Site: brandenburg
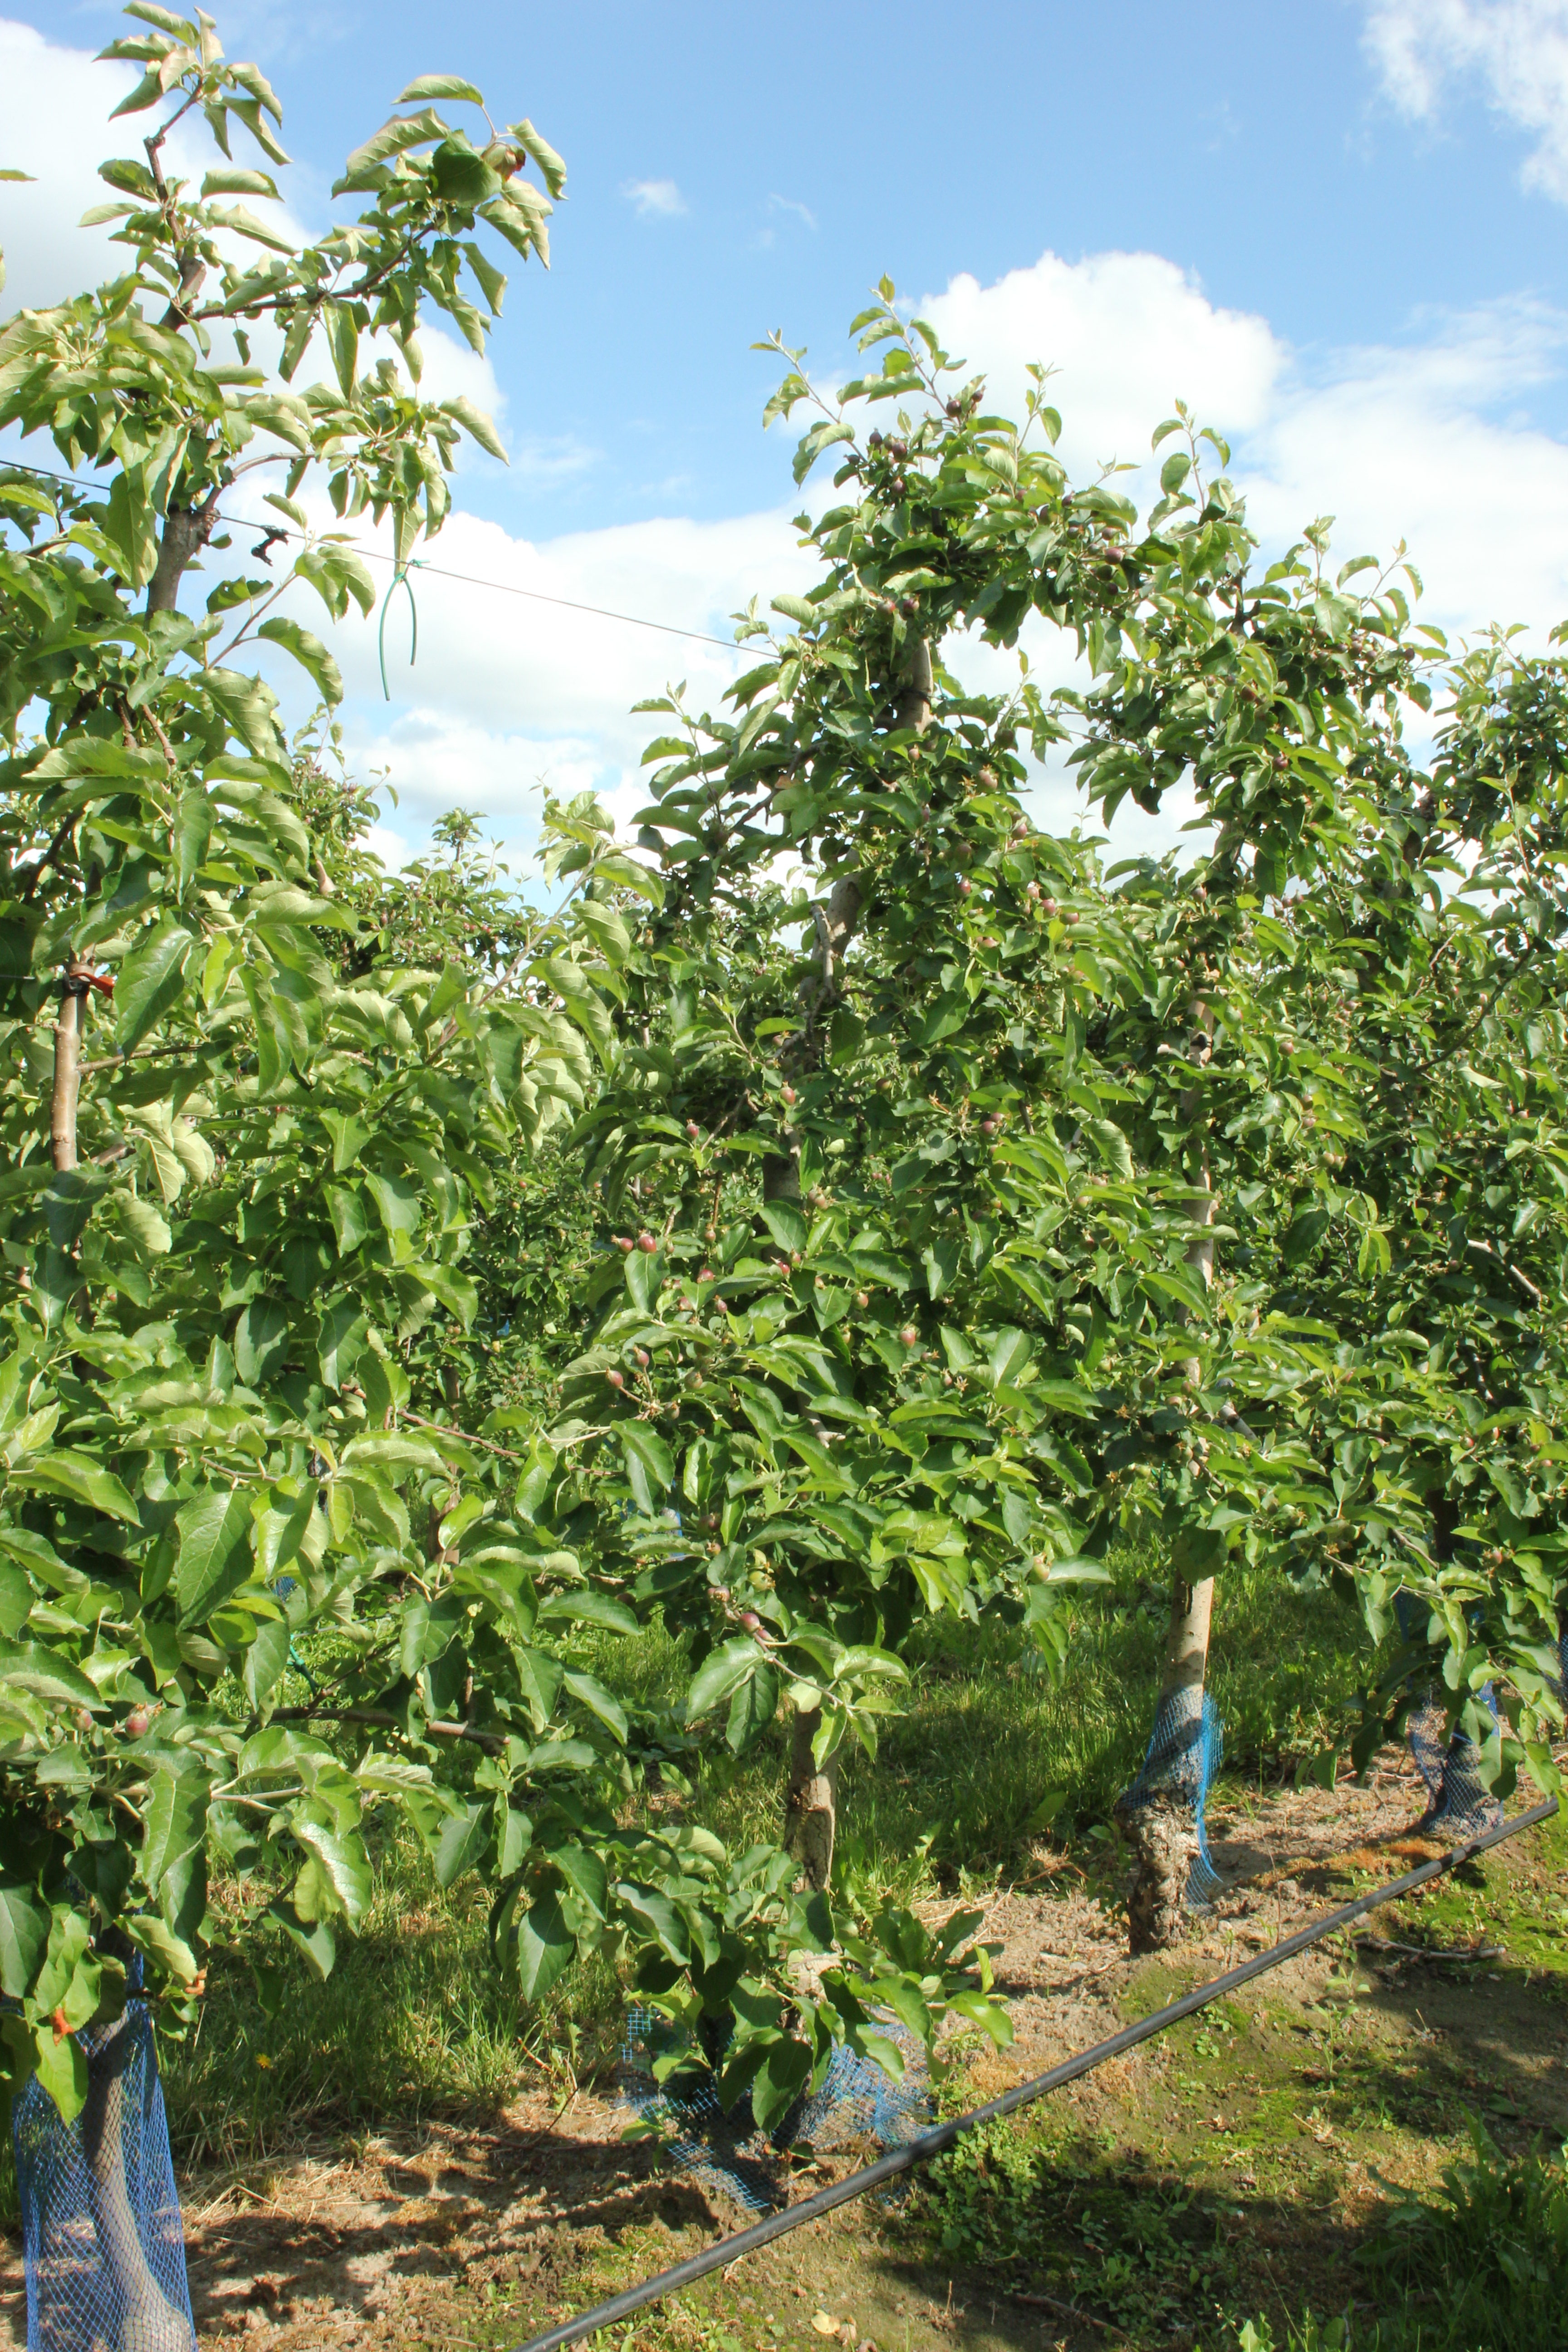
Growth stage (BBCH 72): Development of fruit